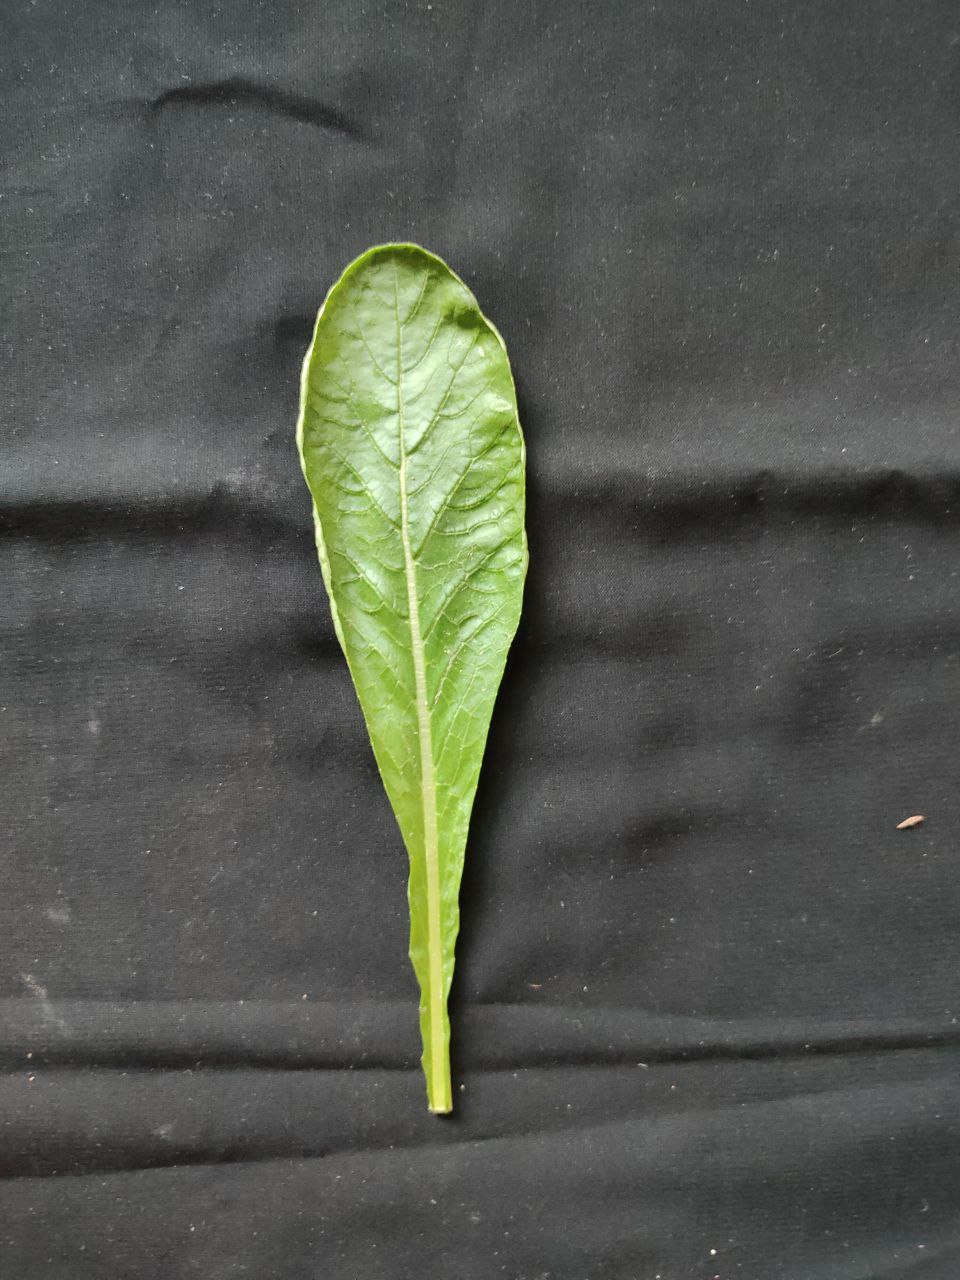
Label: Fresh leaf